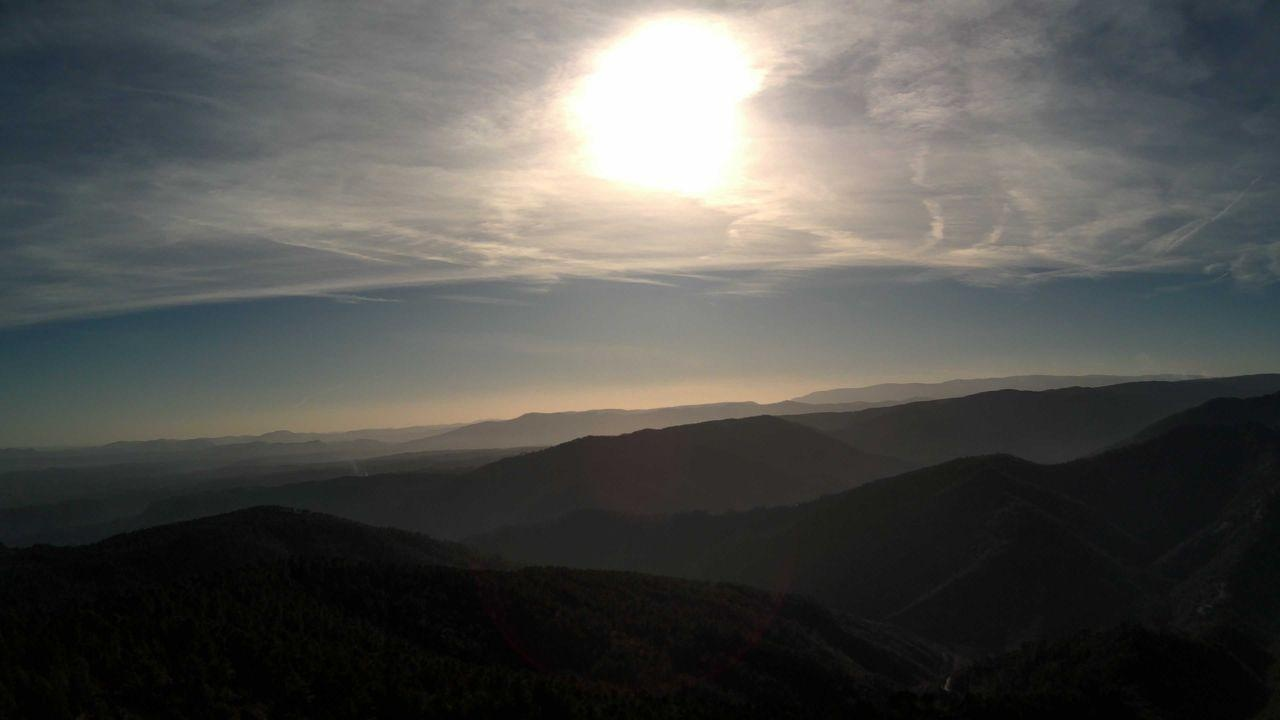
Fire: no
Smoke: yes